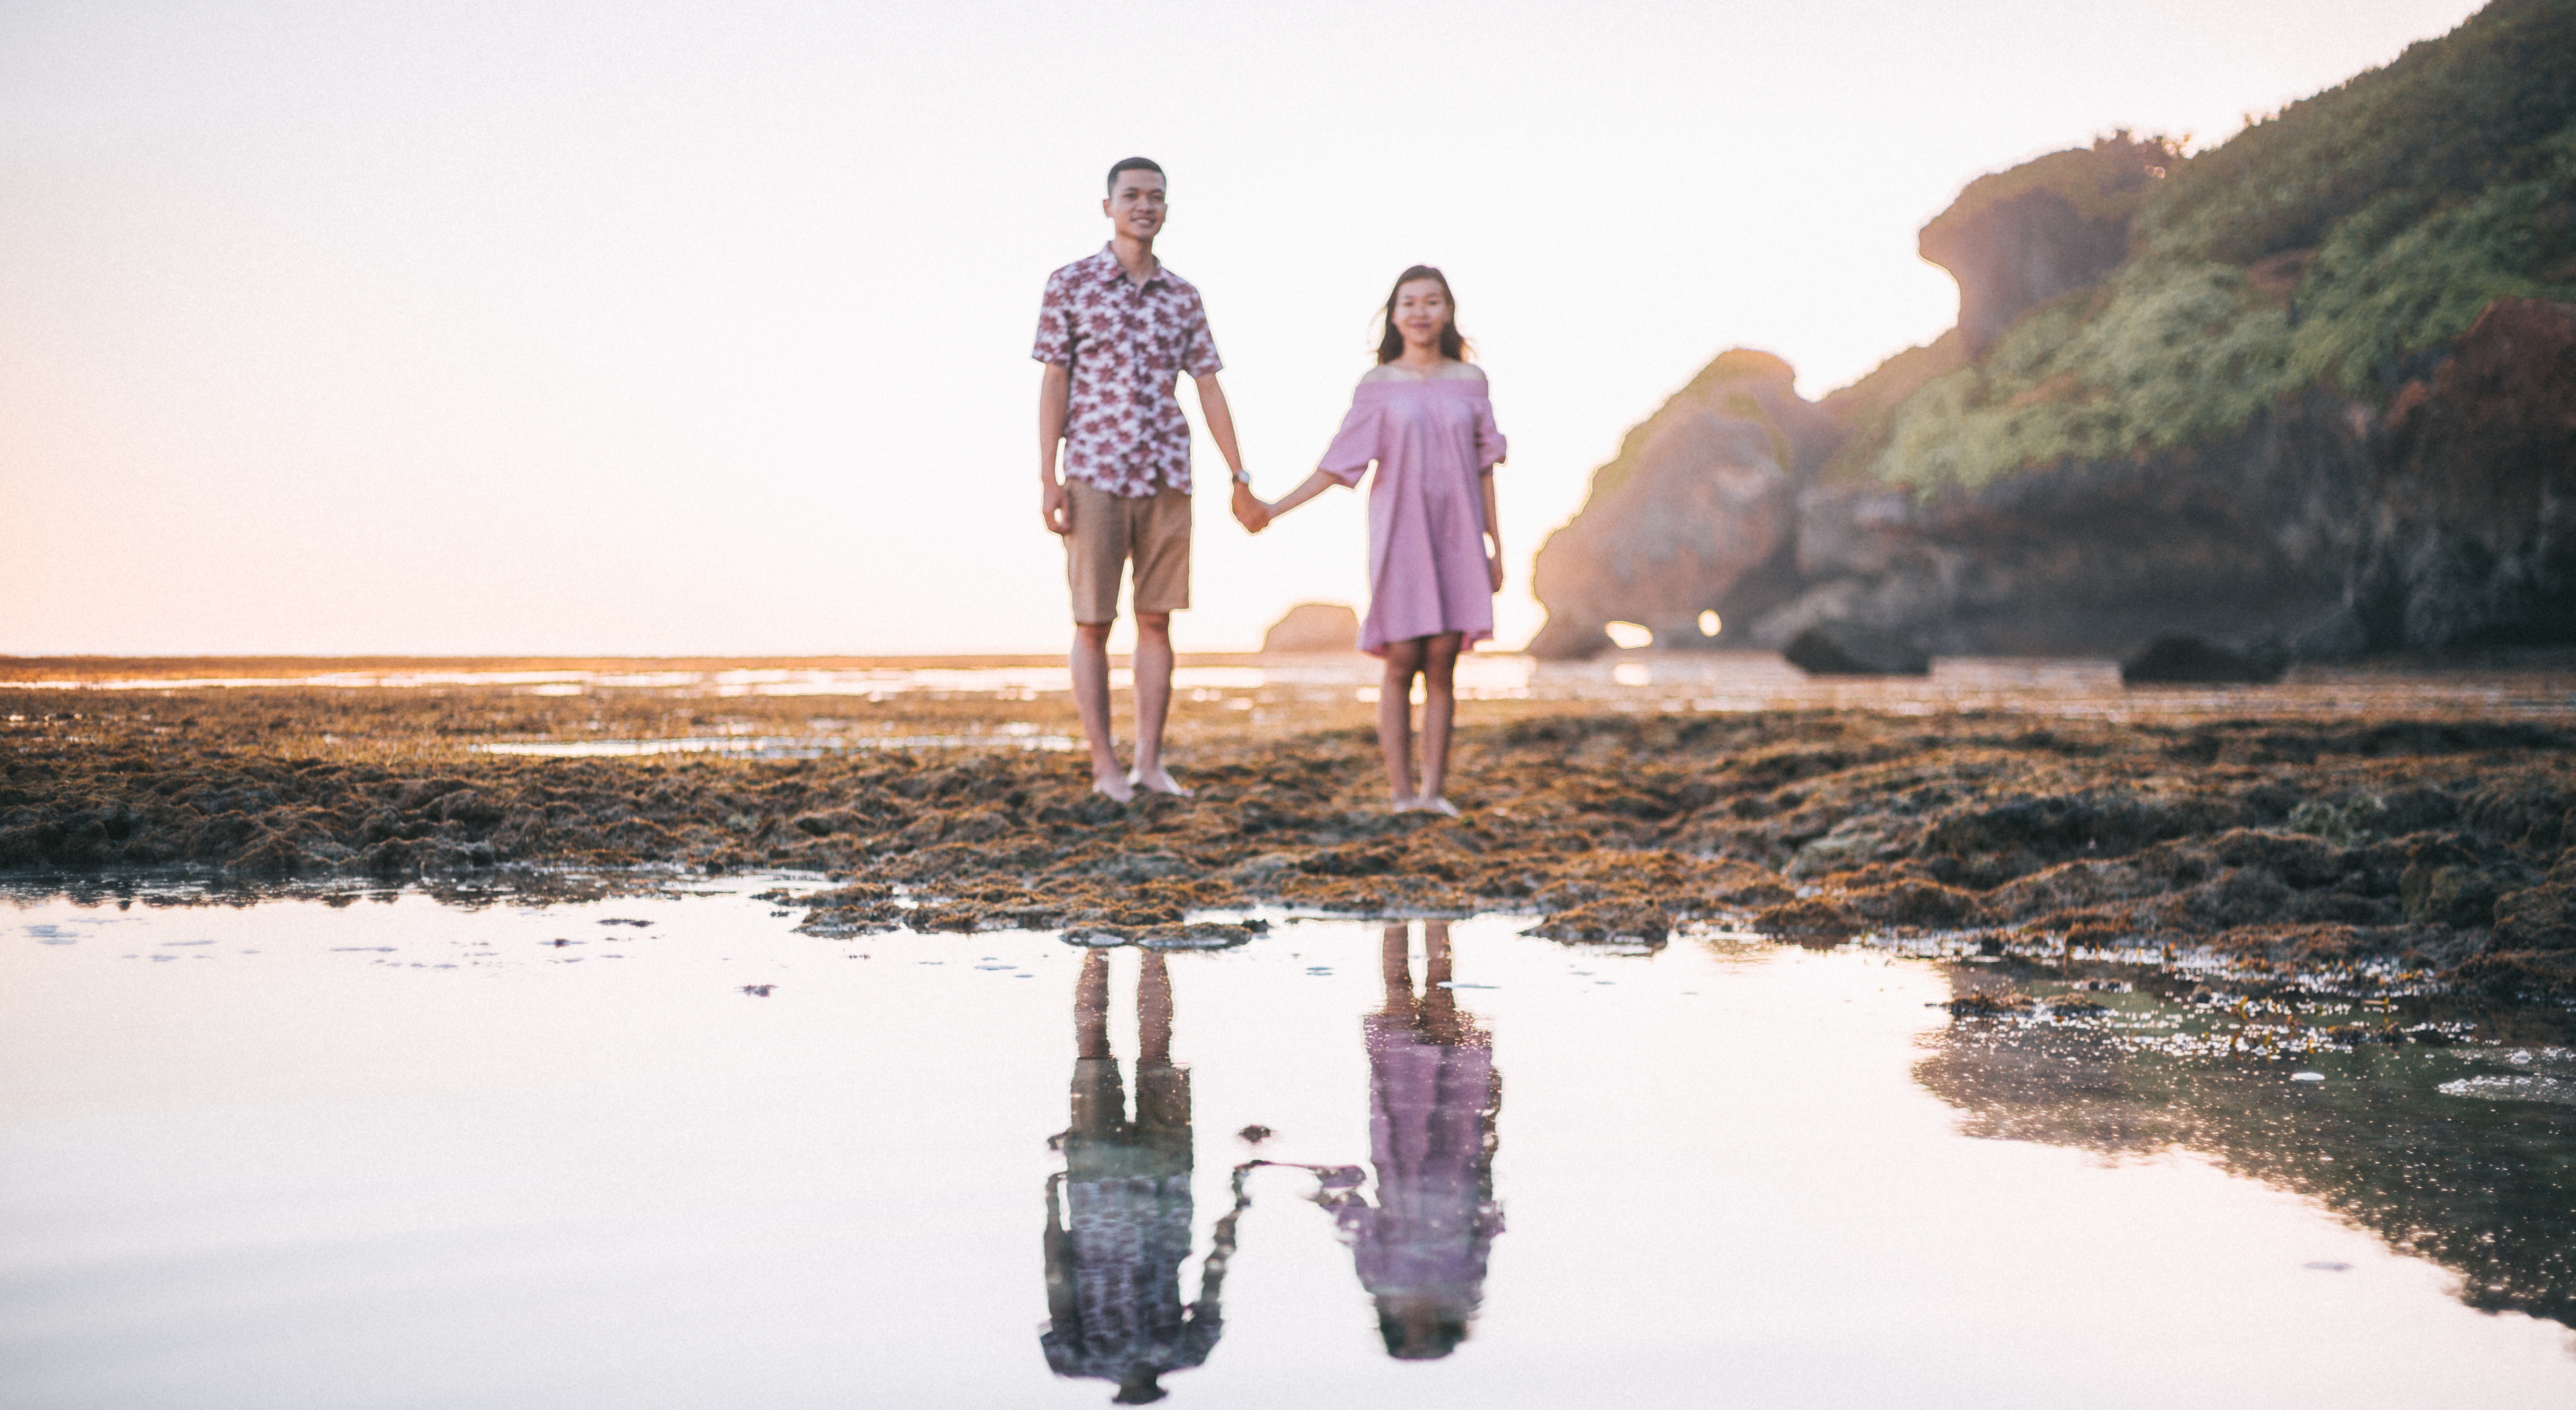
photograph, water, reflection, fun, summer, vacation, photography, shore, ocean, sea, dress, stock photography, happy, coast, leisure, photo shoot, travel, gesture